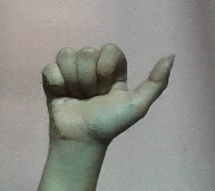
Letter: dhad